London Conference of 1939

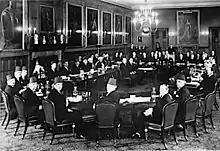
London Conference, St James's Palace, February 1939. Palestinian delegates (foreground), Left to right: Fuad Saba, Yaqub Al-Ghussein, Musa Alami, Amin Tamimi, Jamal Al-Husseini, Awni Abdul Hadi, George Antonious, and Alfred Roch. Facing are the British, with Neville Chamberlain presiding. To his right is Lord Halifax, and to his left, Malcolm MacDonald

The London Conference of 1939, or St James's Palace Conference, which took place between 7 February – 17 March 1939, was called by the British Government to plan the future governance of Palestine and an end of the Mandate. It opened on 7 February 1939 in St James's Palace after which the Colonial Secretary, Malcolm MacDonald held a series of separate meetings with the Arab Higher Committee and Zionist delegation, because the Arab Higher Committee delegation refused to sit in the same room as the Zionist delegation. When MacDonald first announced the proposed conference he made clear that if no agreement was reached the government would impose a solution. The process came to an end after five and a half weeks with the British announcing proposals which were later published as the 1939 White Paper.